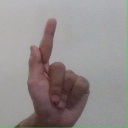
अक्षर: ळ